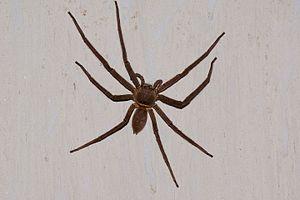
Heteropoda venatoria, la Babouk, est une espèce d'araignées aranéomorphes de la famille des Sparassidae. Elle est parfois confondue avec l'araignée-banane des Antilles.